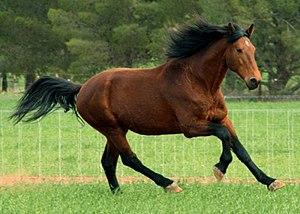
Le Cleveland Bay ou Bai de Cleveland est une race de chevaux carrosiers demi-sangs, originaire d’Angleterre, dont le nom est lié à la robe et au quartier de Cleveland dans le Yorkshire, où il a été développé. C'est la plus ancienne race anglaise de chevaux et le seul cheval autochtone de Grande-Bretagne n'appartenant pas à la catégorie des chevaux de trait. Les ancêtres de la race ont été sélectionnés au cours du Moyen Âge pour le transport de marchandises, ce qui leur a valu le surnom de « Chapman Horses ». Ces chevaux ont été croisés avec des andalous et barbes, et plus tard avec des chevaux arabes et Pur-sang, créant ainsi le Cleveland Bay moderne. Au fil des années, la race est devenue plus légère dans sa conformation, en raison de son utilisation comme cheval de selle et d’attelage. La popularité du Cleveland Bay a grandement varié depuis qu’il a été exporté aux États-Unis au début du XIXᵉ siècle. Malgré une sérieuse baisse de la population après la Seconde Guerre mondiale, la race a fait l’objet d’un regain de popularité depuis les années 1970, bien que seulement 550 chevaux aient été recensés dans le monde en 2006.